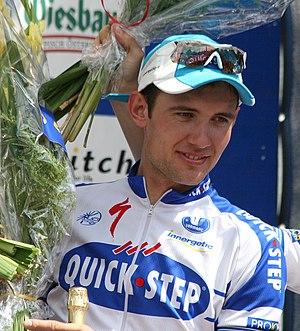
Branislau Samoilau, né le 25 mai 1985 à Vitebsk en Biélorussie, est un coureur cycliste biélorusse, membre de l'équipe Minsk CC.